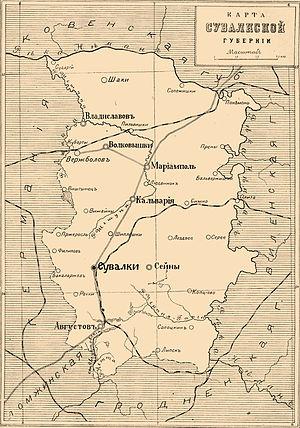
Le gouvernement de Suwałki est une division administrative de l’Empire russe, située dans le royaume de Pologne, avec pour capitale la ville de Suwałki. Créé en 1867 à partir d’une partie du gouvernement d’Augustów, le gouvernement exista jusqu’en 1914 quand il devint le théâtre des combats de la Première Guerre mondiale.